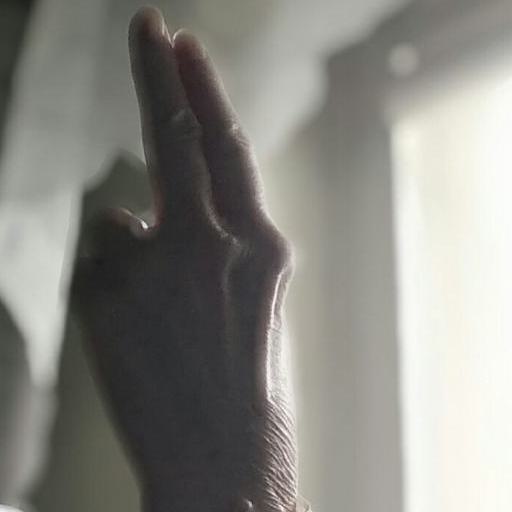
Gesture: two_up_inverted